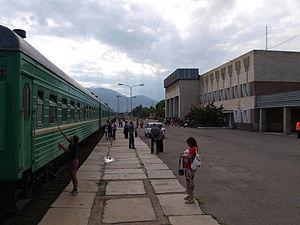
Balyktchy ou Balyktchi est une ville de la province d'Ysyk-Köl, au Kirghizistan. Sa population s'élevait à 42 380 habitants en 2009.